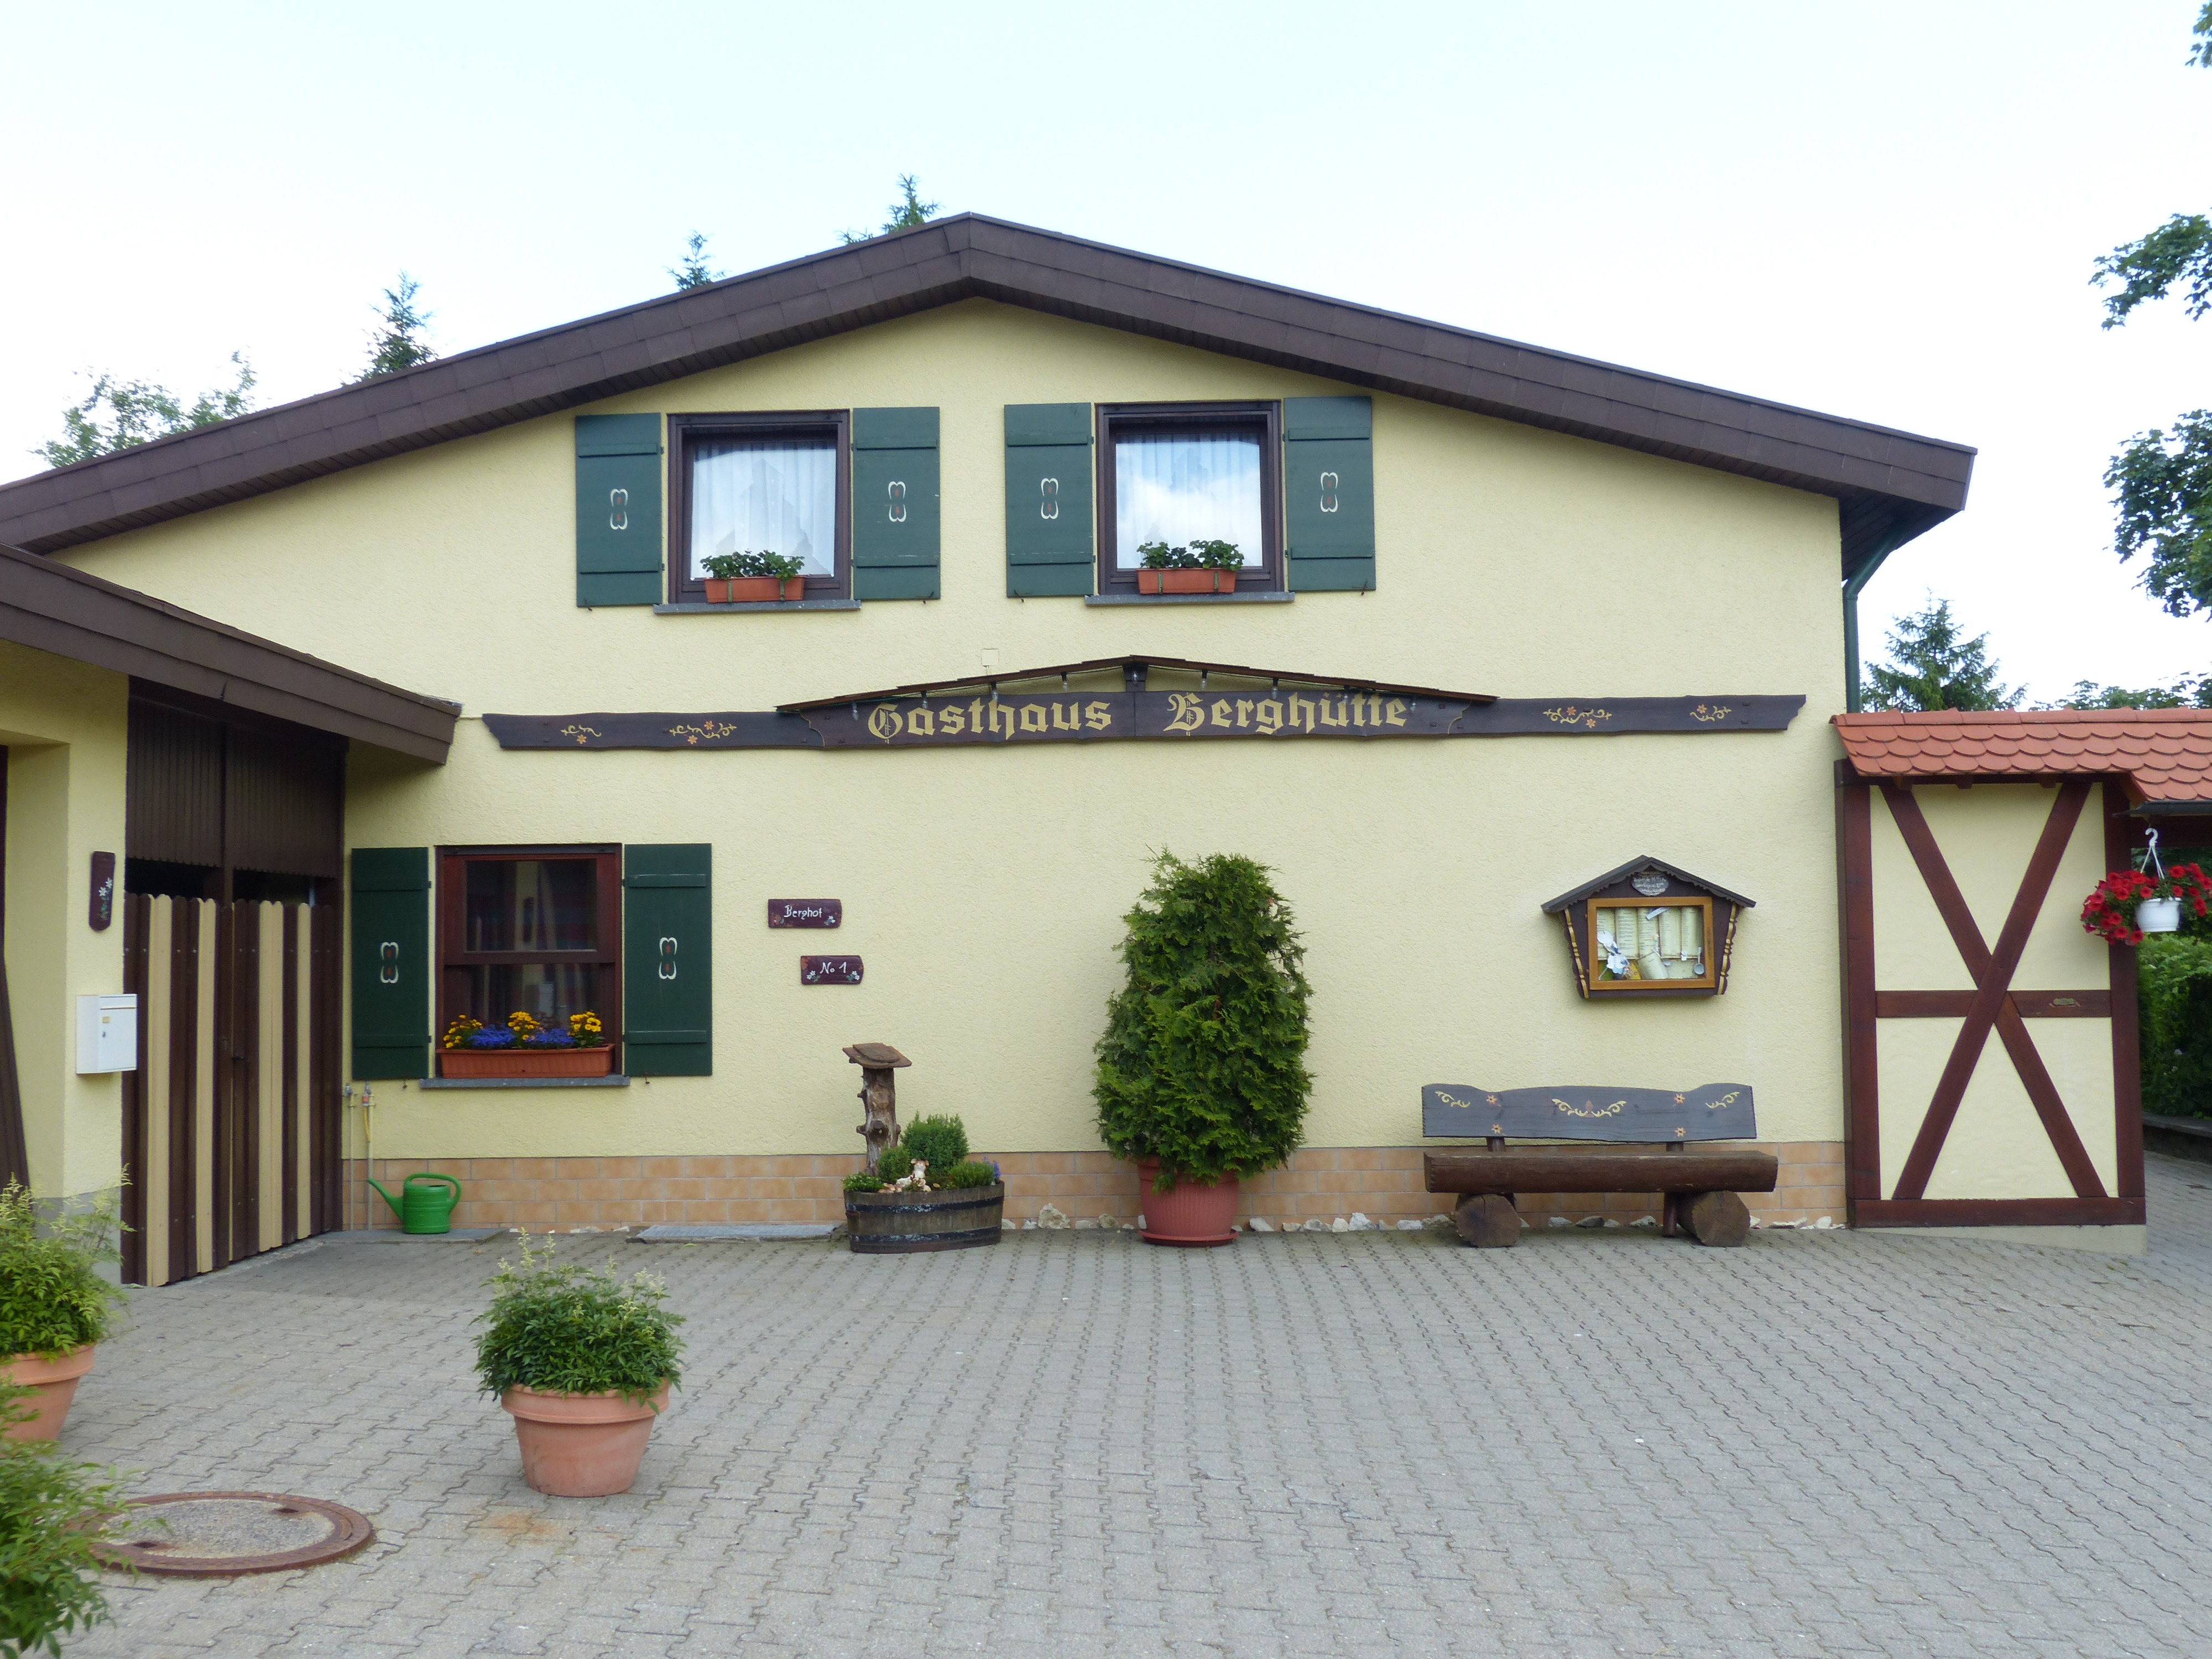
villa, house, building, restaurant, home, cottage, facade, property, drink, eat, farmhouse, come, estate, inn, economy, siding, hacienda, real estate, residential area, outdoor structure, guest house chalet, animal in gene